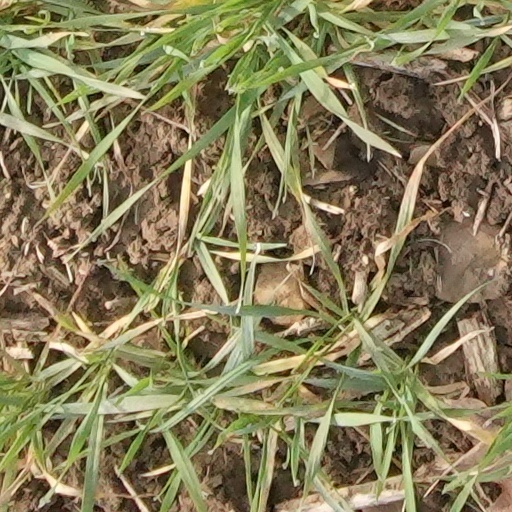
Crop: wheat